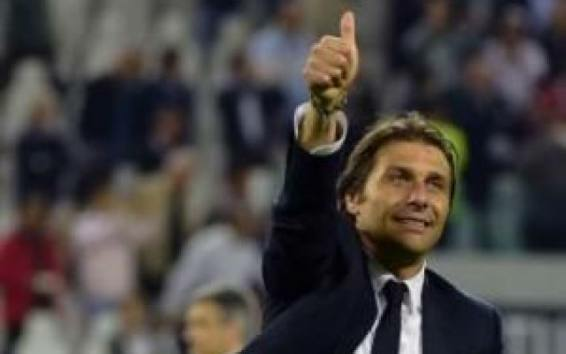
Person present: Yes